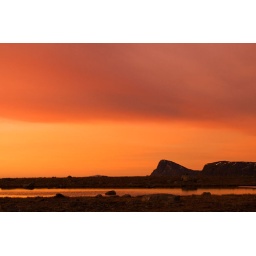
This is the colorful sunrise I mentioned in my previous upload;-) You can see the mountain Bitihorn at the background.